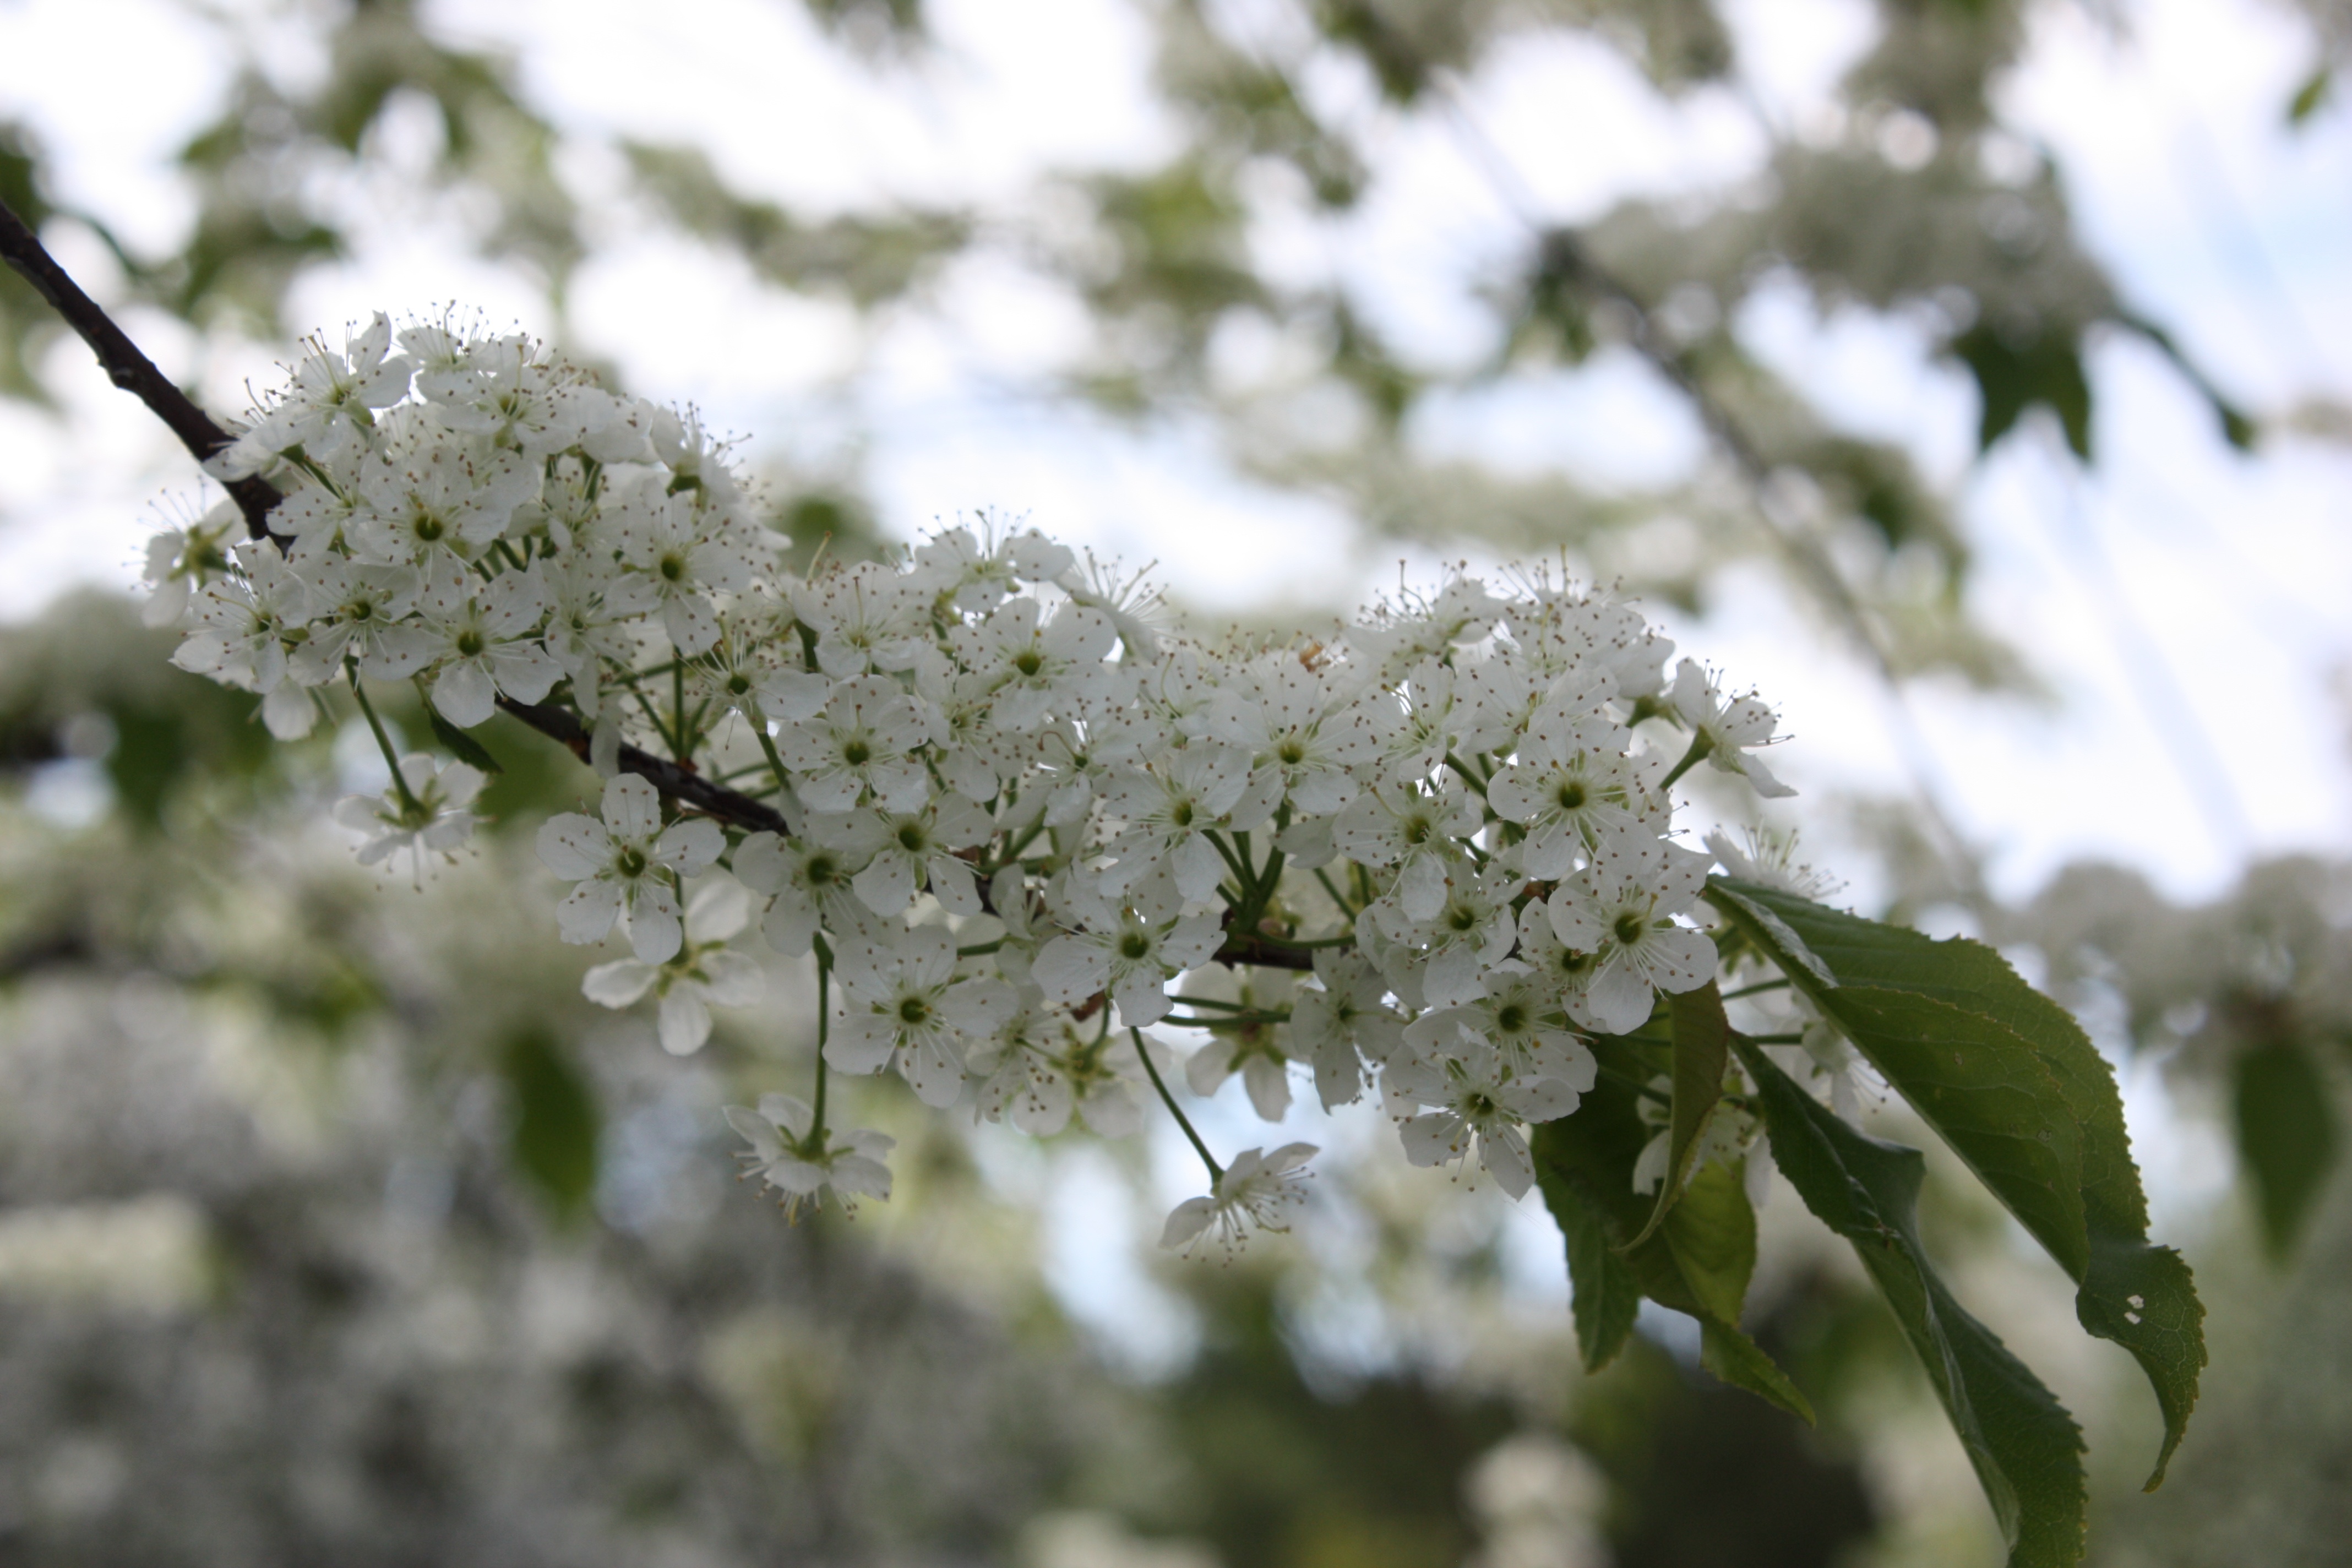
tree, nature, branch, blossom, plant, leaf, flower, frost, spring, green, produce, botany, flora, season, shrub, flowering plant, woody plant